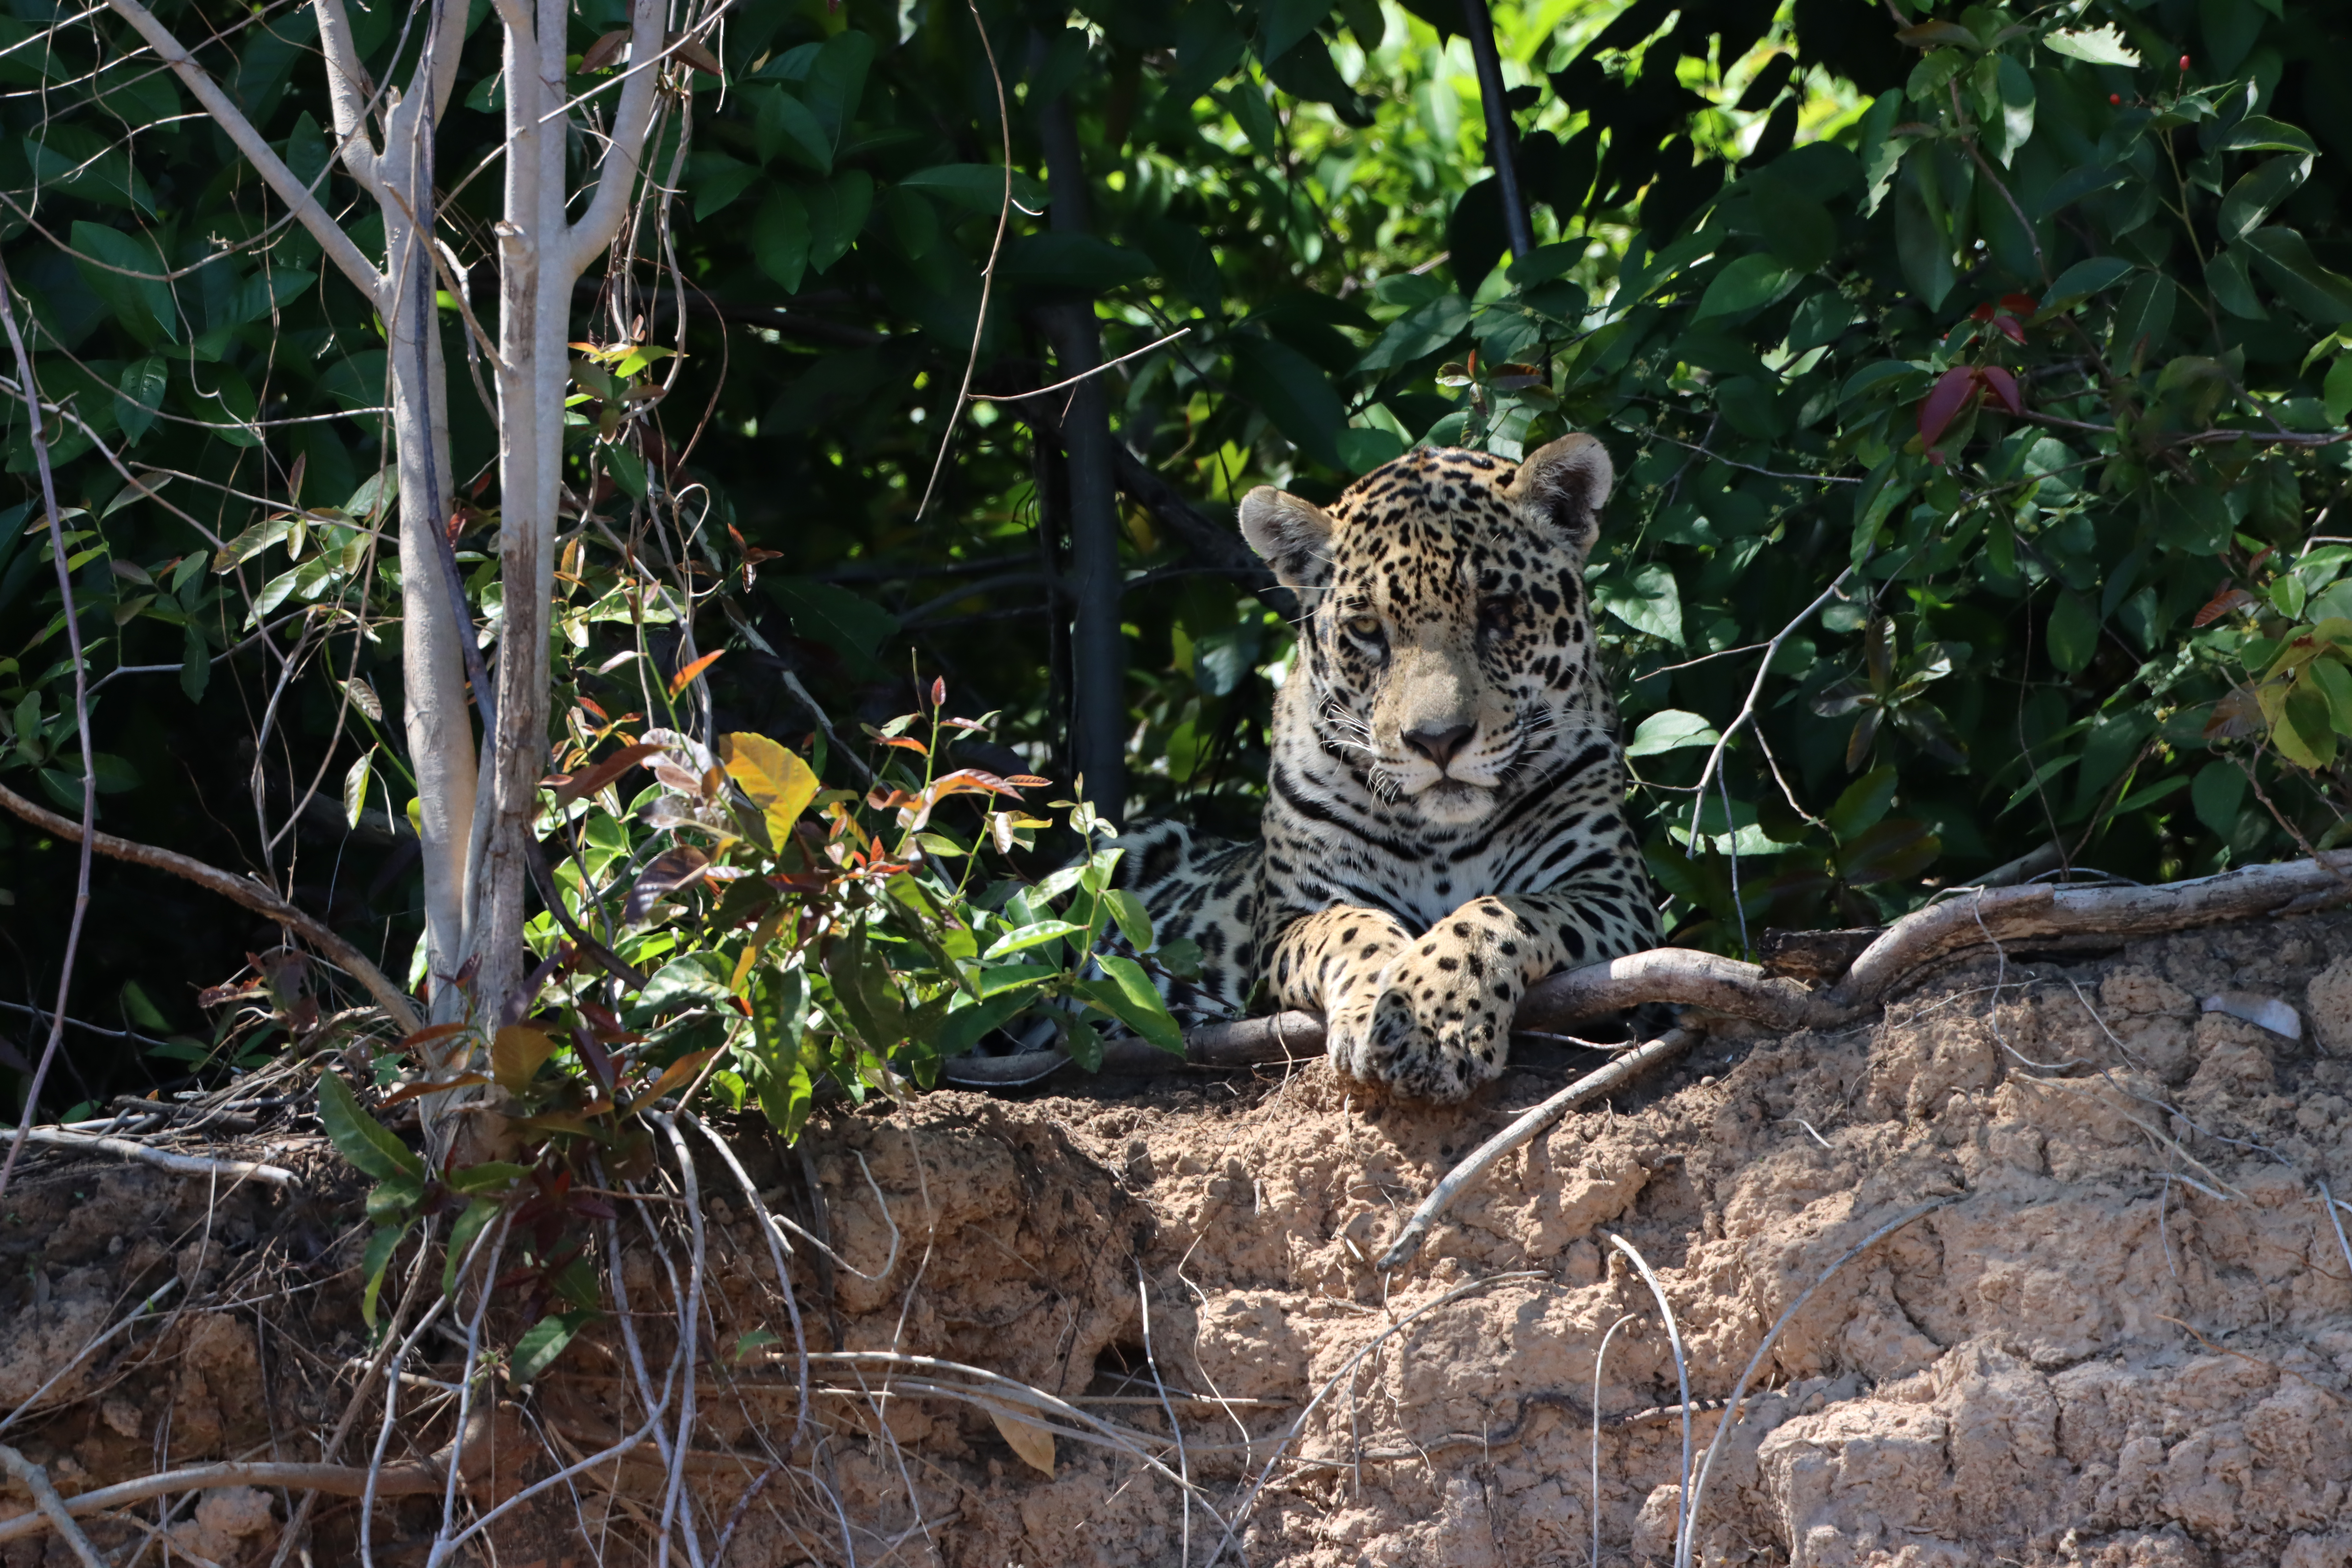
Jaguar: Lua